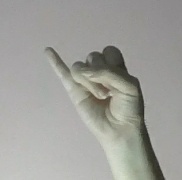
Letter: meem